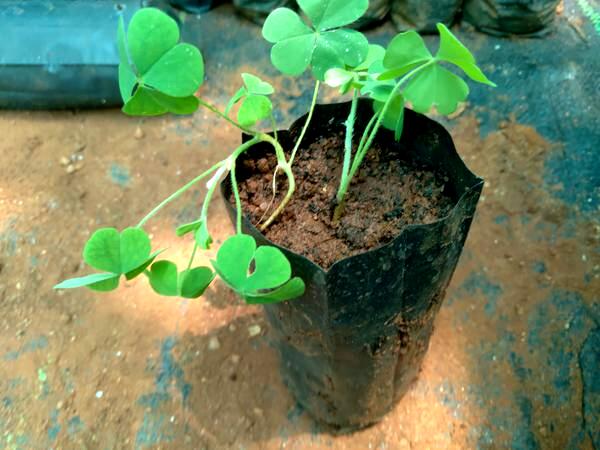
Plant: Wood_sorel